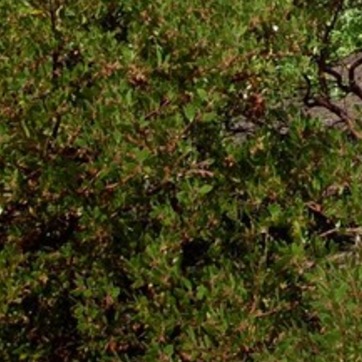
Material: foliage